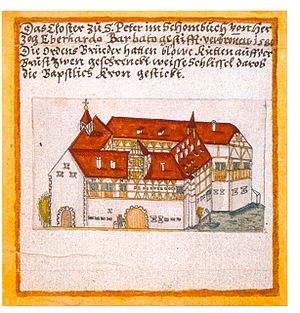
Ejendomsfællesskab hos urmenigheden i Jerusalem / Virkning / Middelalderen
Stift St. Peter, Schönbuch ved Tübingen i en periode i 1500-tallet kloster for Brødrene af Fælleslivet
Med ejendomsfællesskab hos urmenigheden i Jerusalem hentydes til Lukas' beretninger i Apostlenes Gerninger: